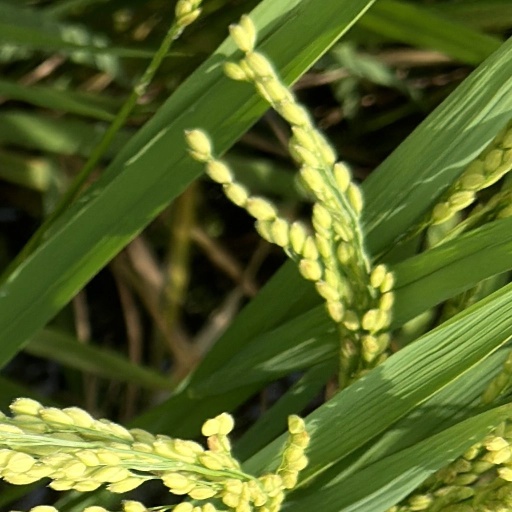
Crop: rice